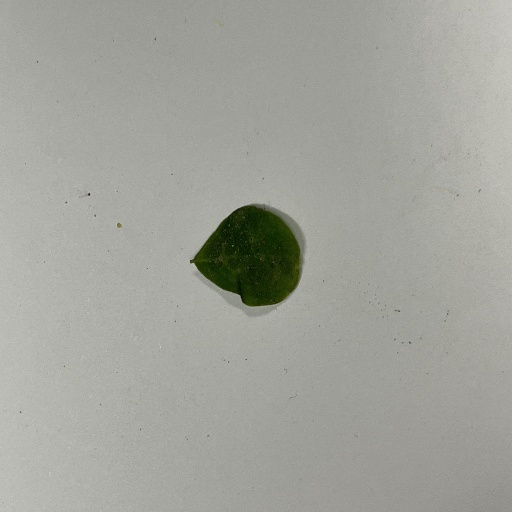
Species: Sojina
Leaf condition: Bacterial Spot